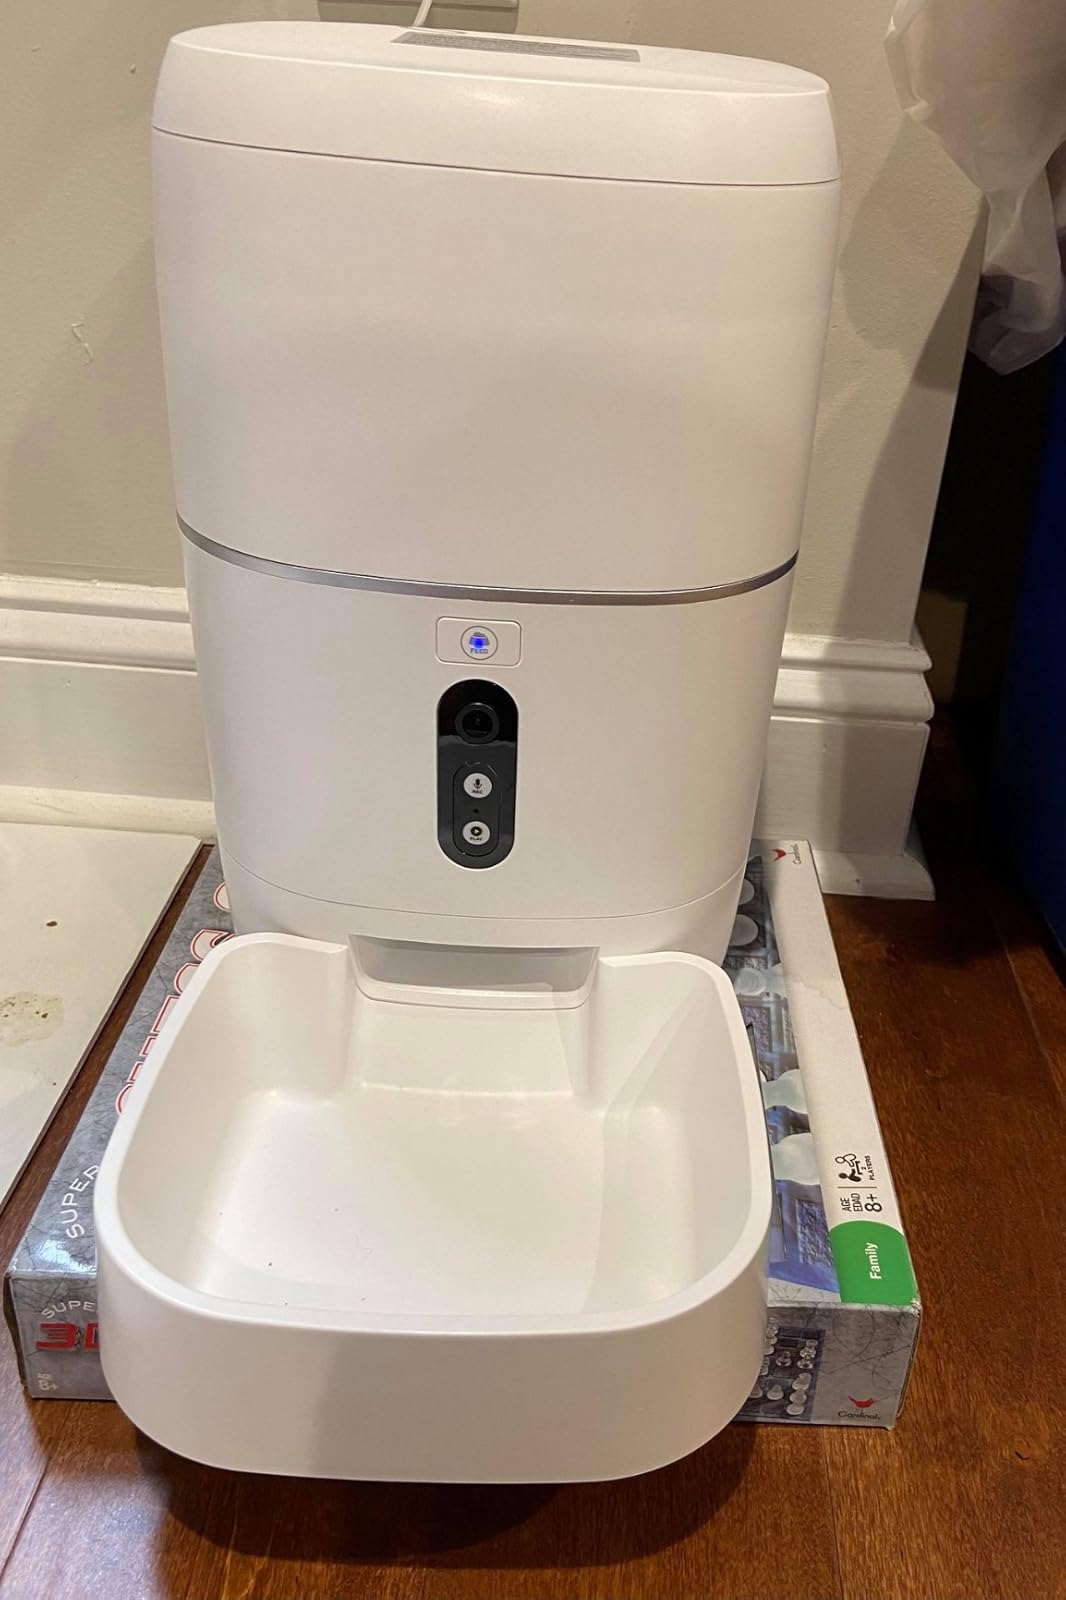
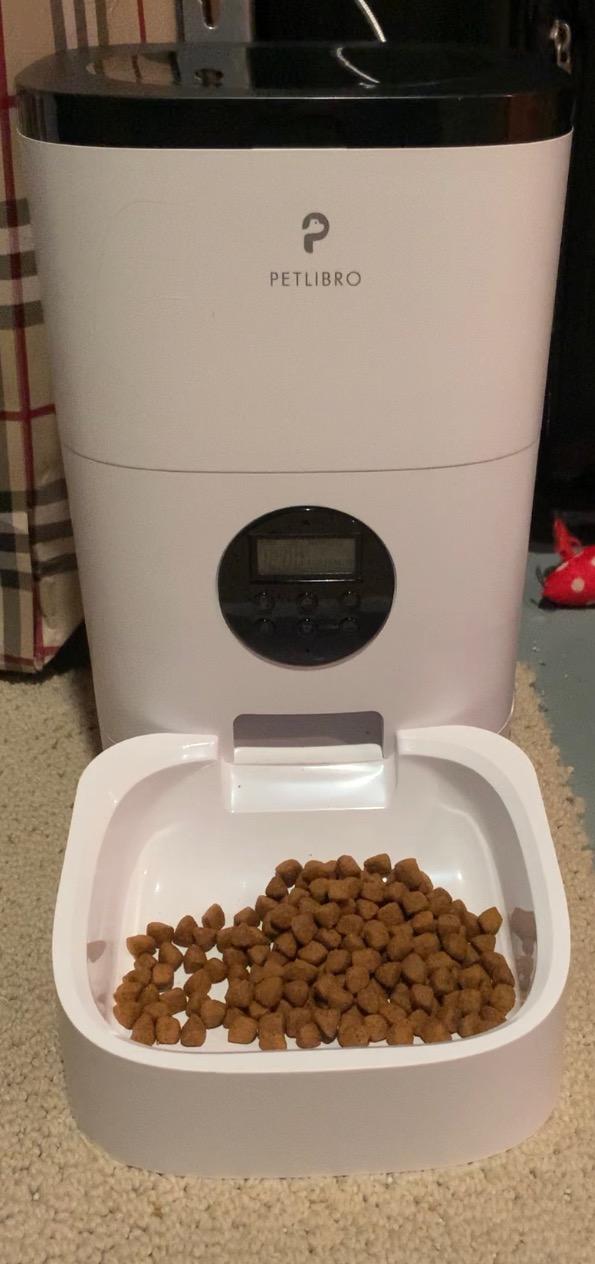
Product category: items_feeder
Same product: no